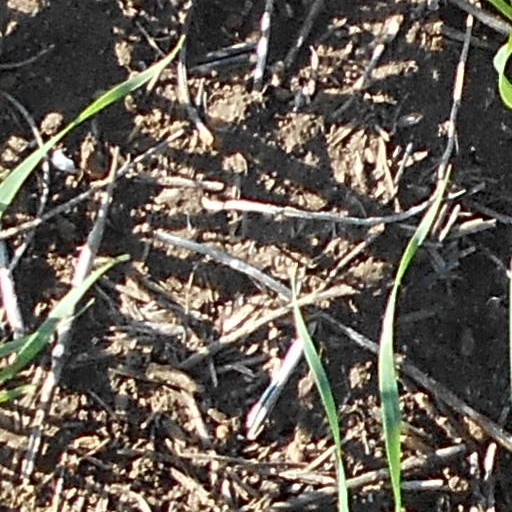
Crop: wheat